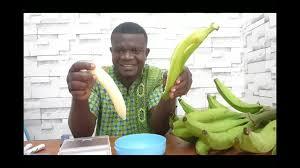
Mwanamme anatabasamu huku akishikilia ndizi mbili, moja iliyomenywa na nyingine kibichi kubwa na ya kijani. Mbele yake kuna bakuli ya bluu, na ukuta wa nyuma una muundo wa kimatofali meupe.